Woodham Brothers

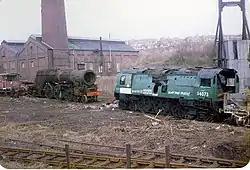
SR Merchant Navy class "Shaw Savill" (left) with SR Battle of Britain class "249 Squadron" (right) at Woodham's Scrapyard in 1984.

Woodham Brothers continued dealing as scrap metal merchants, and continued scrapping locomotives on behalf of British Railways. These included some of the earlier types of diesels ahead of the remaining steam locomotive stock. British Rail Class 21 No. D6122 was the last of its class to survive, arriving in August 1968 and cut up by Woodhams in 1980 because no one wanted to buy it.